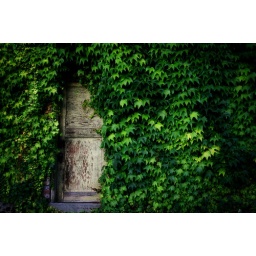
One of the doors in the unused building at Vancouver's Academy. Same building as &amp;quot;Closing In&amp;quot;